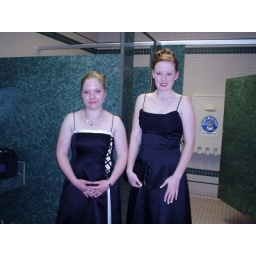
some girls we met in the bathroom of barnes &amp;amp; nobles. prom 2004.